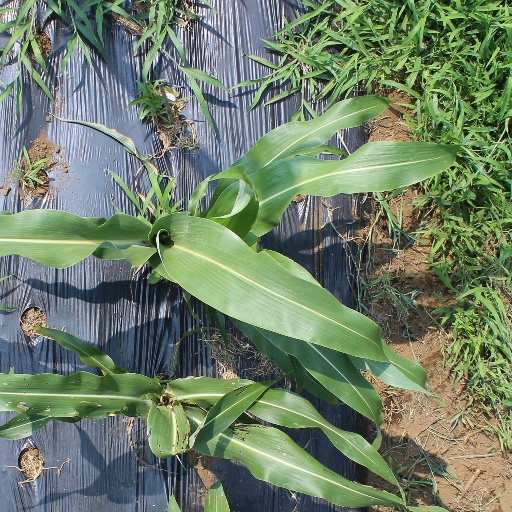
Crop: sorghum